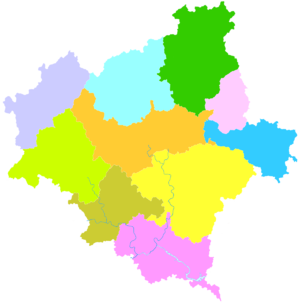
Jianyang est une ville de la province du Fujian en Chine. C'est une ville-district placée sous la juridiction de la ville-préfecture de Nanping.